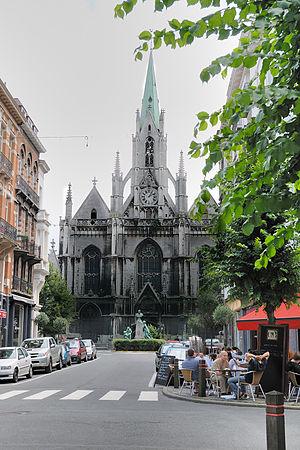
L'église Saint-Boniface est un édifice religieux catholique situé au 23 rue de la paix, à Ixelles, commune de la ville métropolitaine de Bruxelles, en Belgique
Joseph Dumont ou Joseph Jonas Dumont, né à Düsseldorf en 1811 et décédé à Saint-Josse-ten-Noode le 29 mars 1859 est un architecte belge.